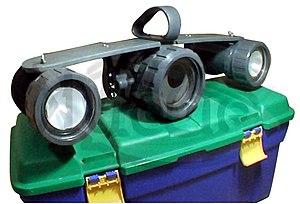
exemple de caisson étanche pour la vidéo sous-marine fcmovie
Les caissons ou boîtiers étanches sont utilisés dans le cadre de la photo ou de la vidéo sous-marine. Il permettre de protéger de l'immersion les appareils photographiques ou les caméras vidéo non conçus pour être immergés.